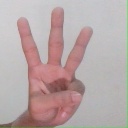
अक्षर: व